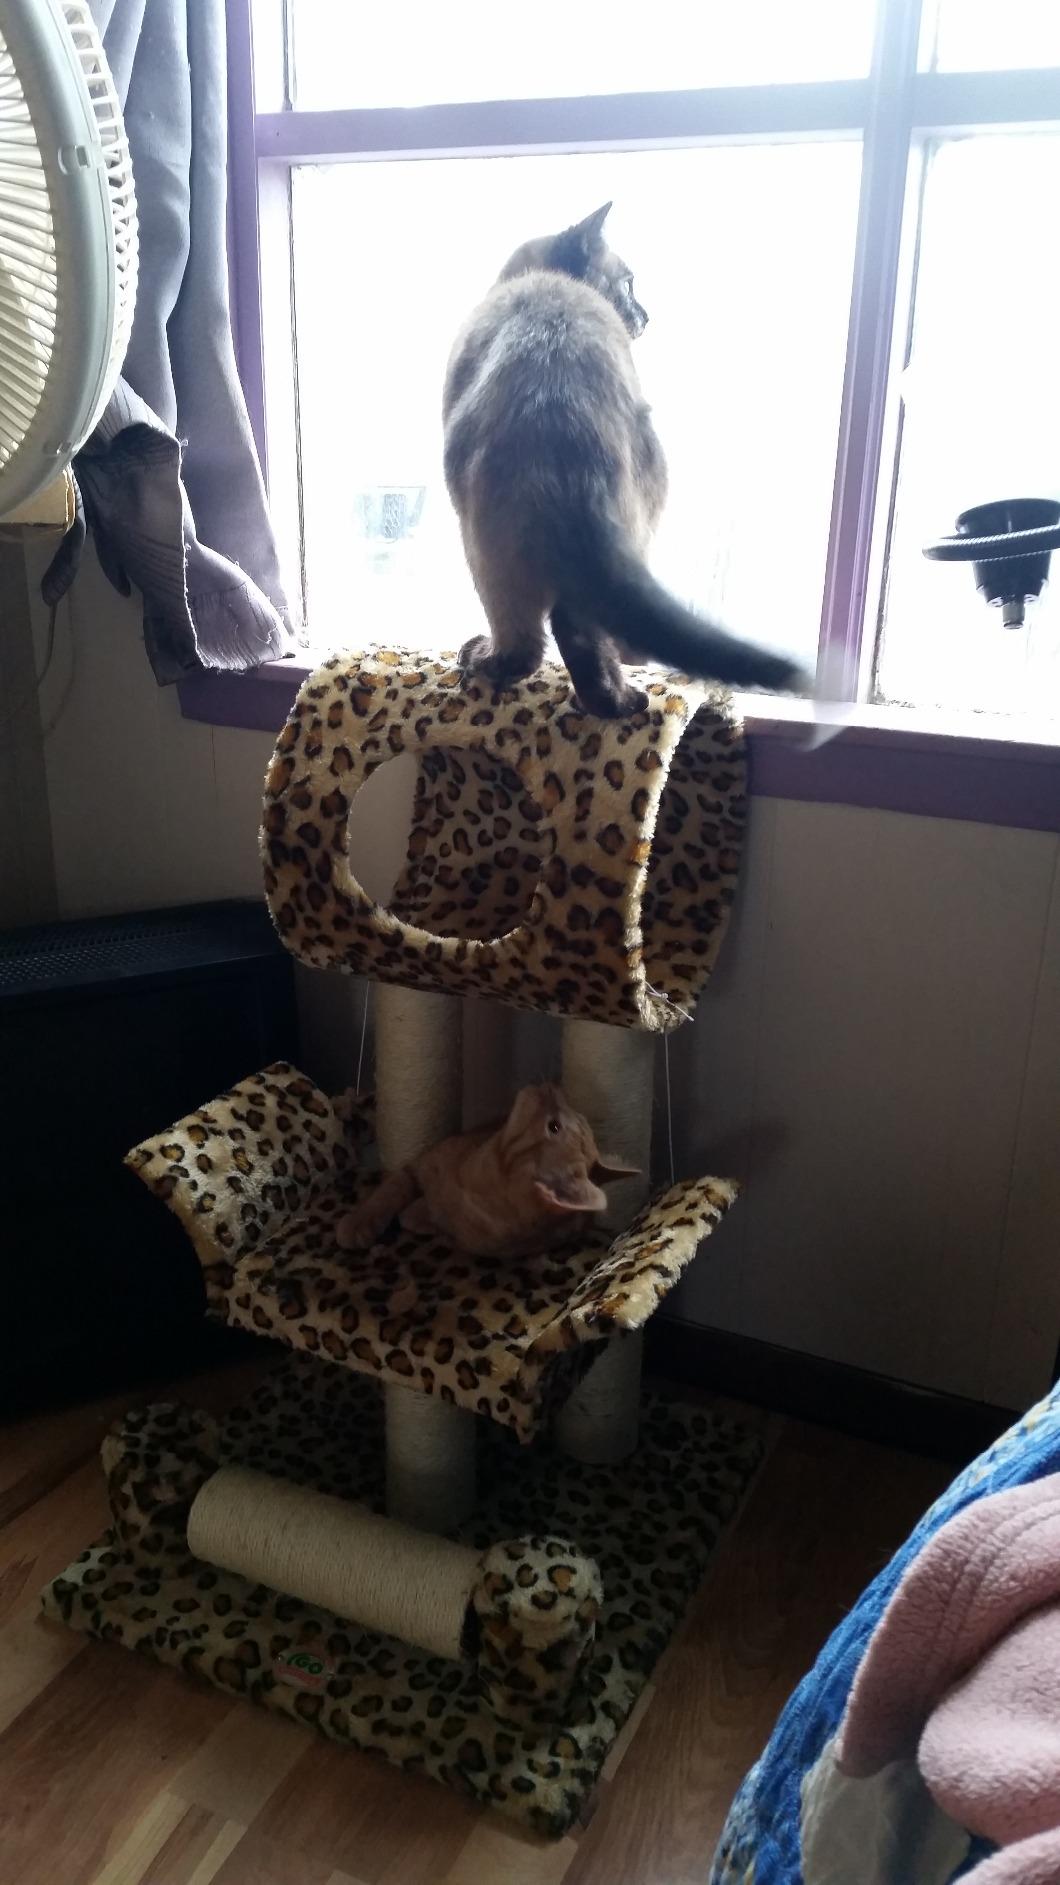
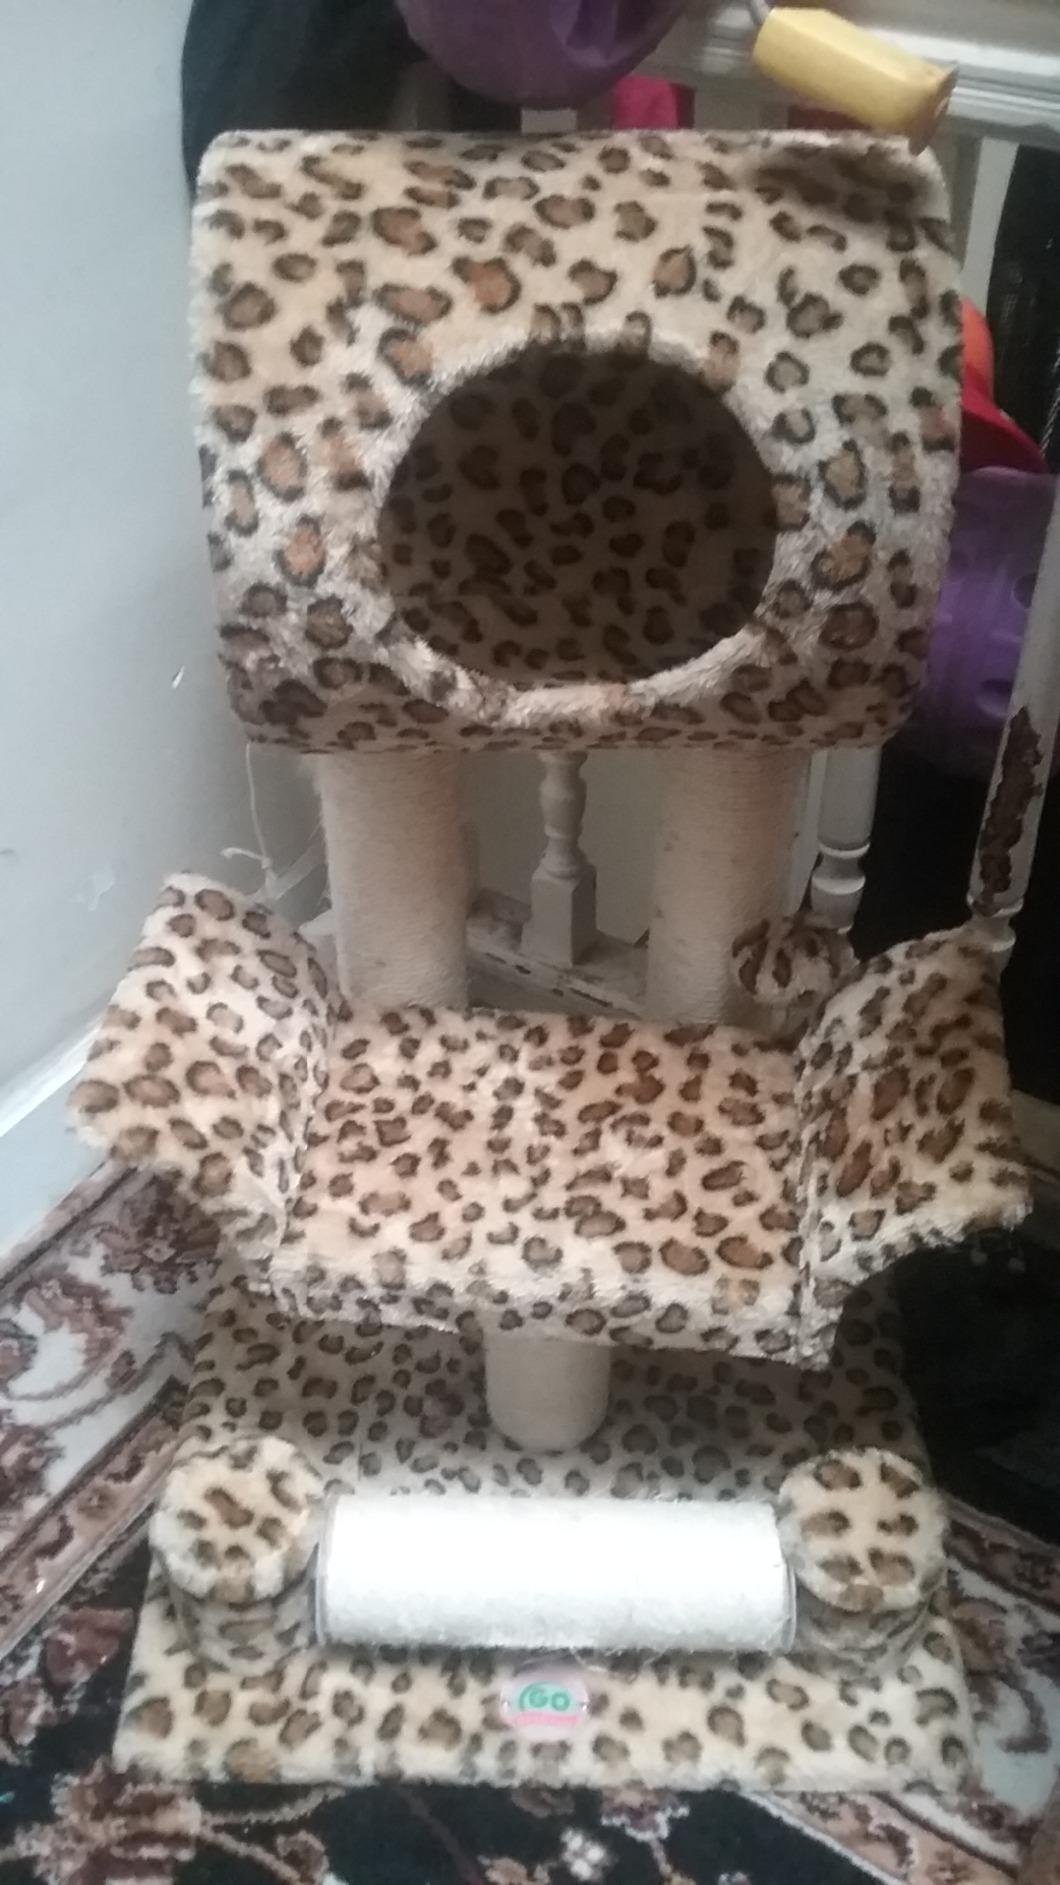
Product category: items_cat tree
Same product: yes